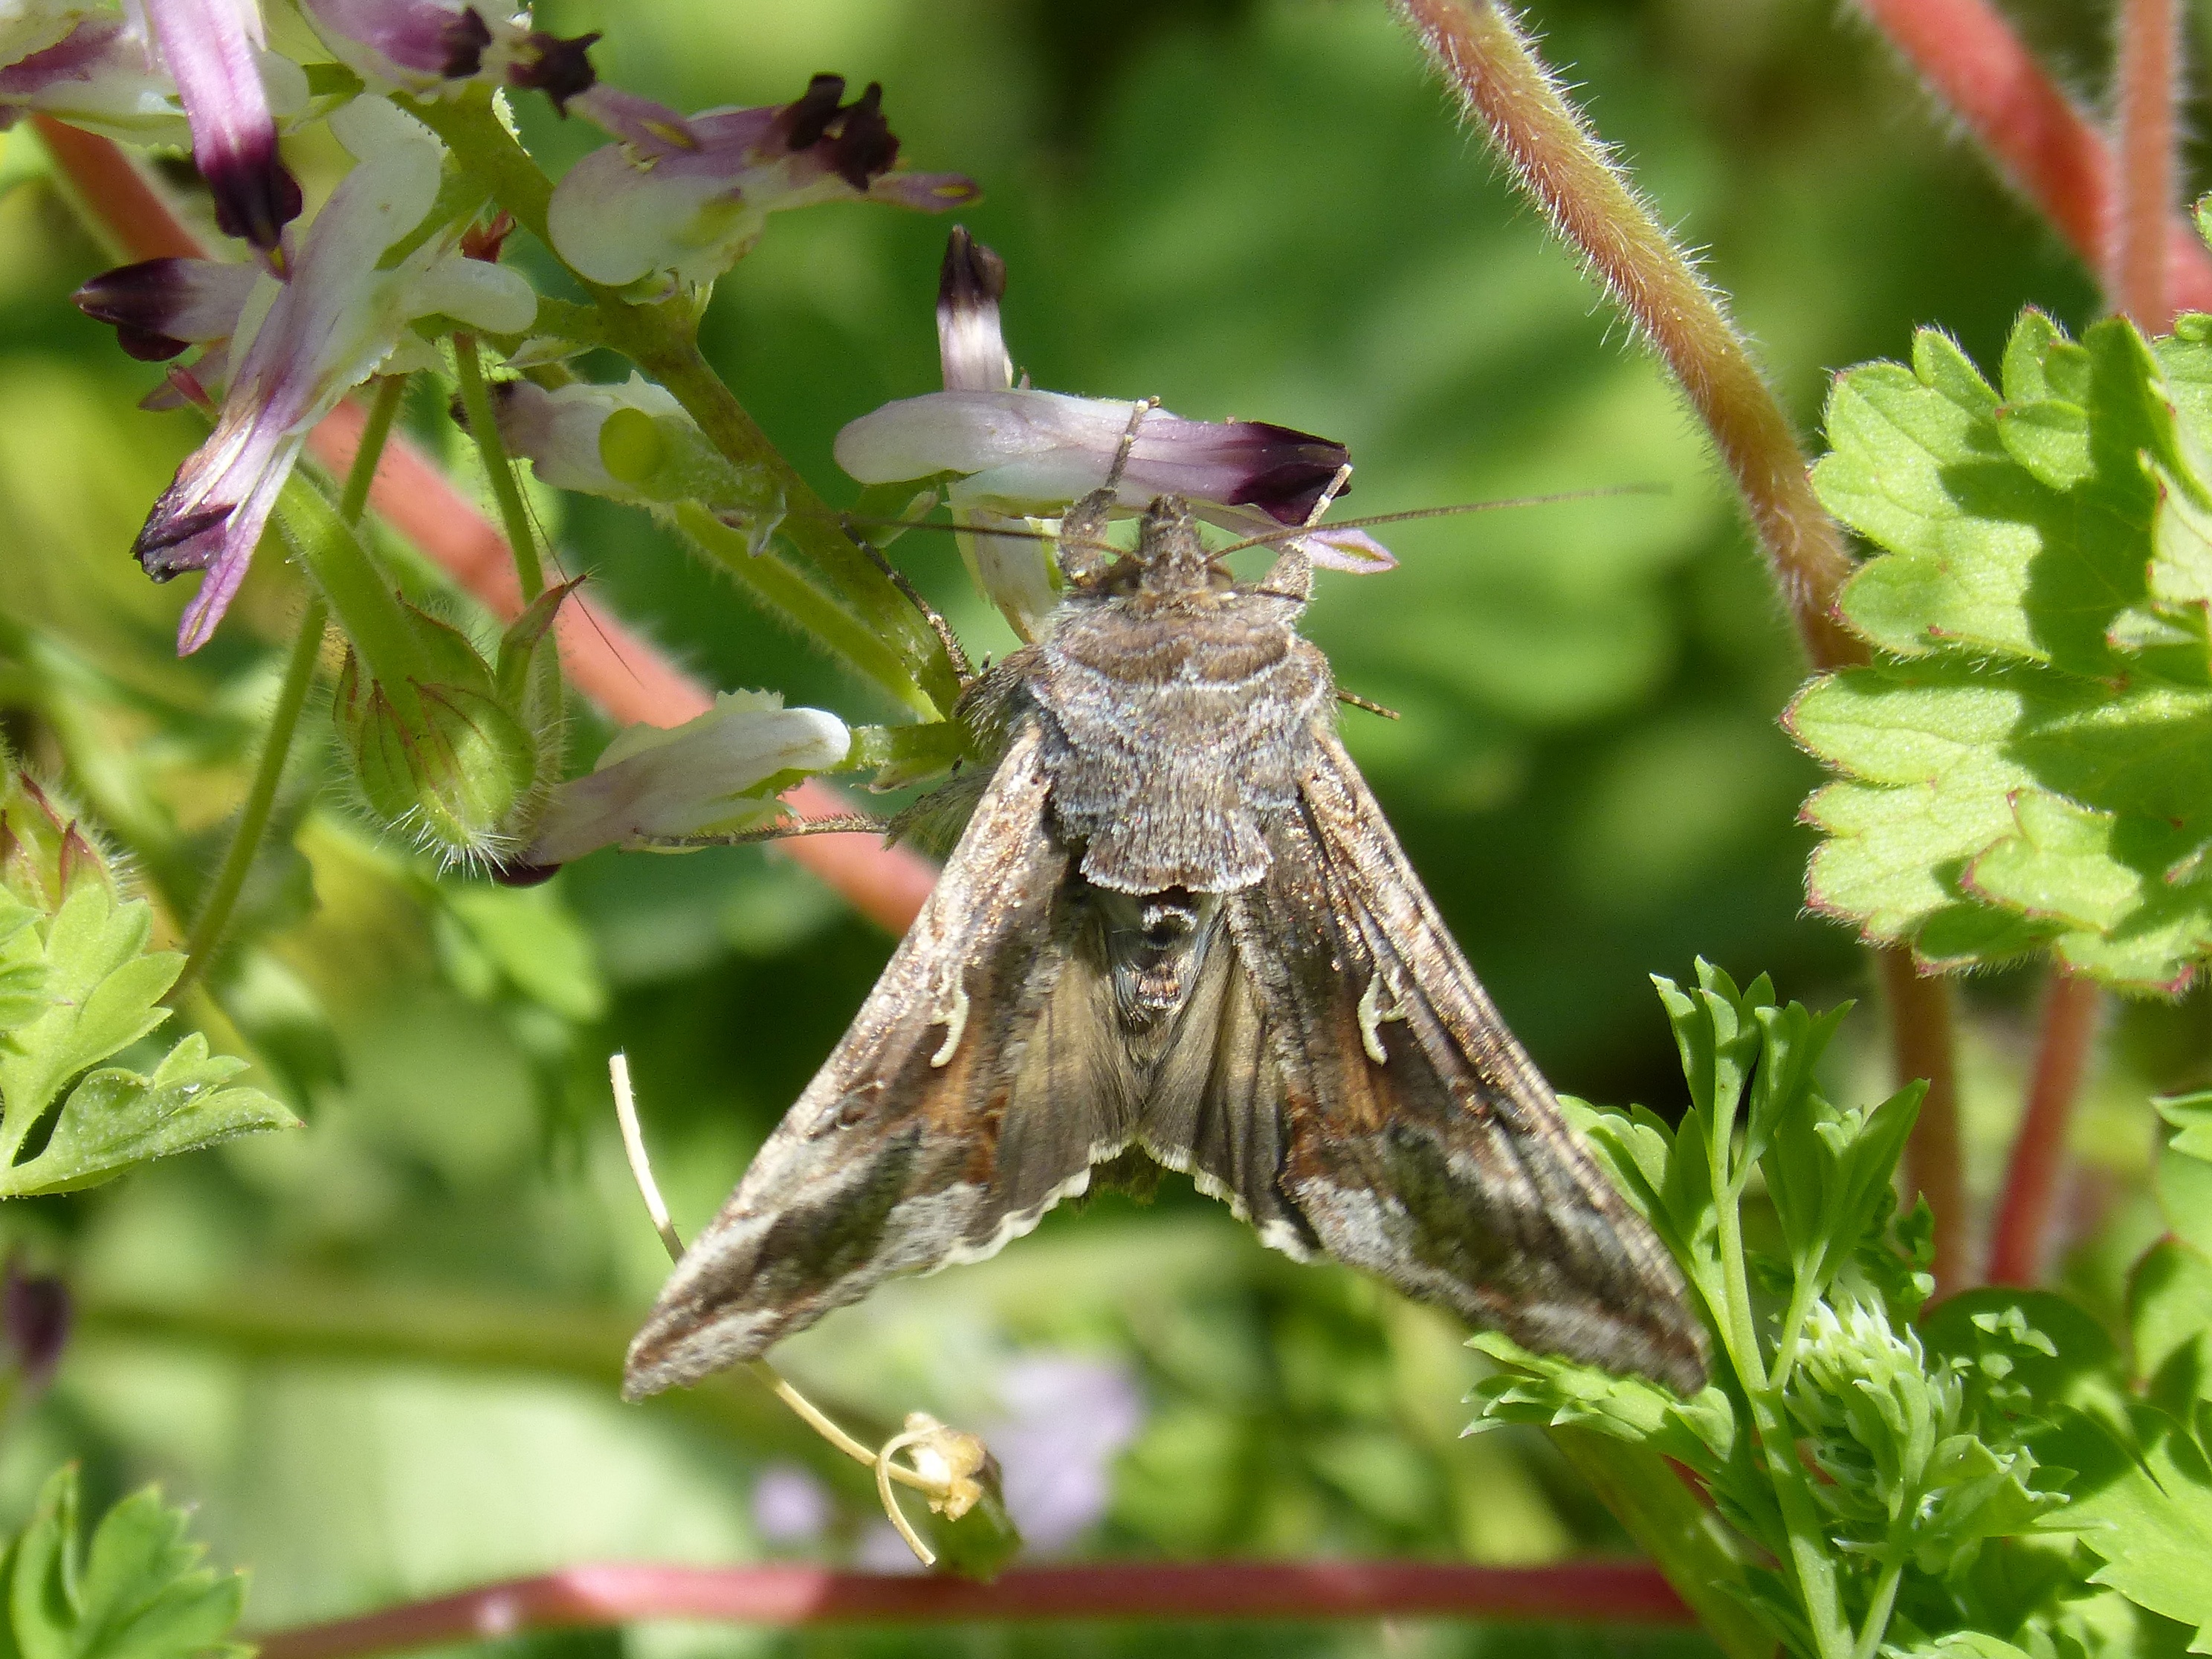
flower, wildlife, insect, hummingbird, moth, butterfly, fauna, invertebrate, nectar, macro photography, pollinator, lepidopteran, moths and butterflies, moth giant